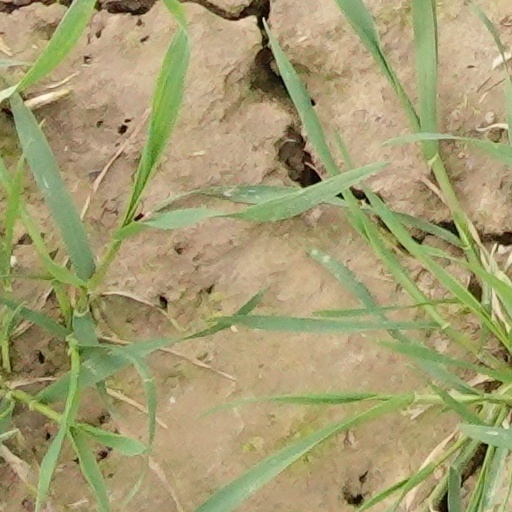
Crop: wheat